History of political Catalanism

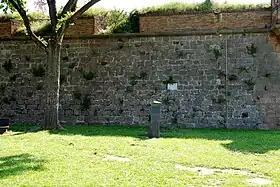
Wall at Montjuïc Castle where Lluís Companys was executed on October 15, 1940.

On November 25, 1905, officers stormed the offices of the satirical weekly "¡Cu-Cut!" in Barcelona over a cartoon mocking Spanish military defeats, also attacking "La Veu de Catalunya". The liberal government of Eugenio Montero Ríos declared a state of emergency but resigned under pressure from Alfonso XIII, who supported the military.